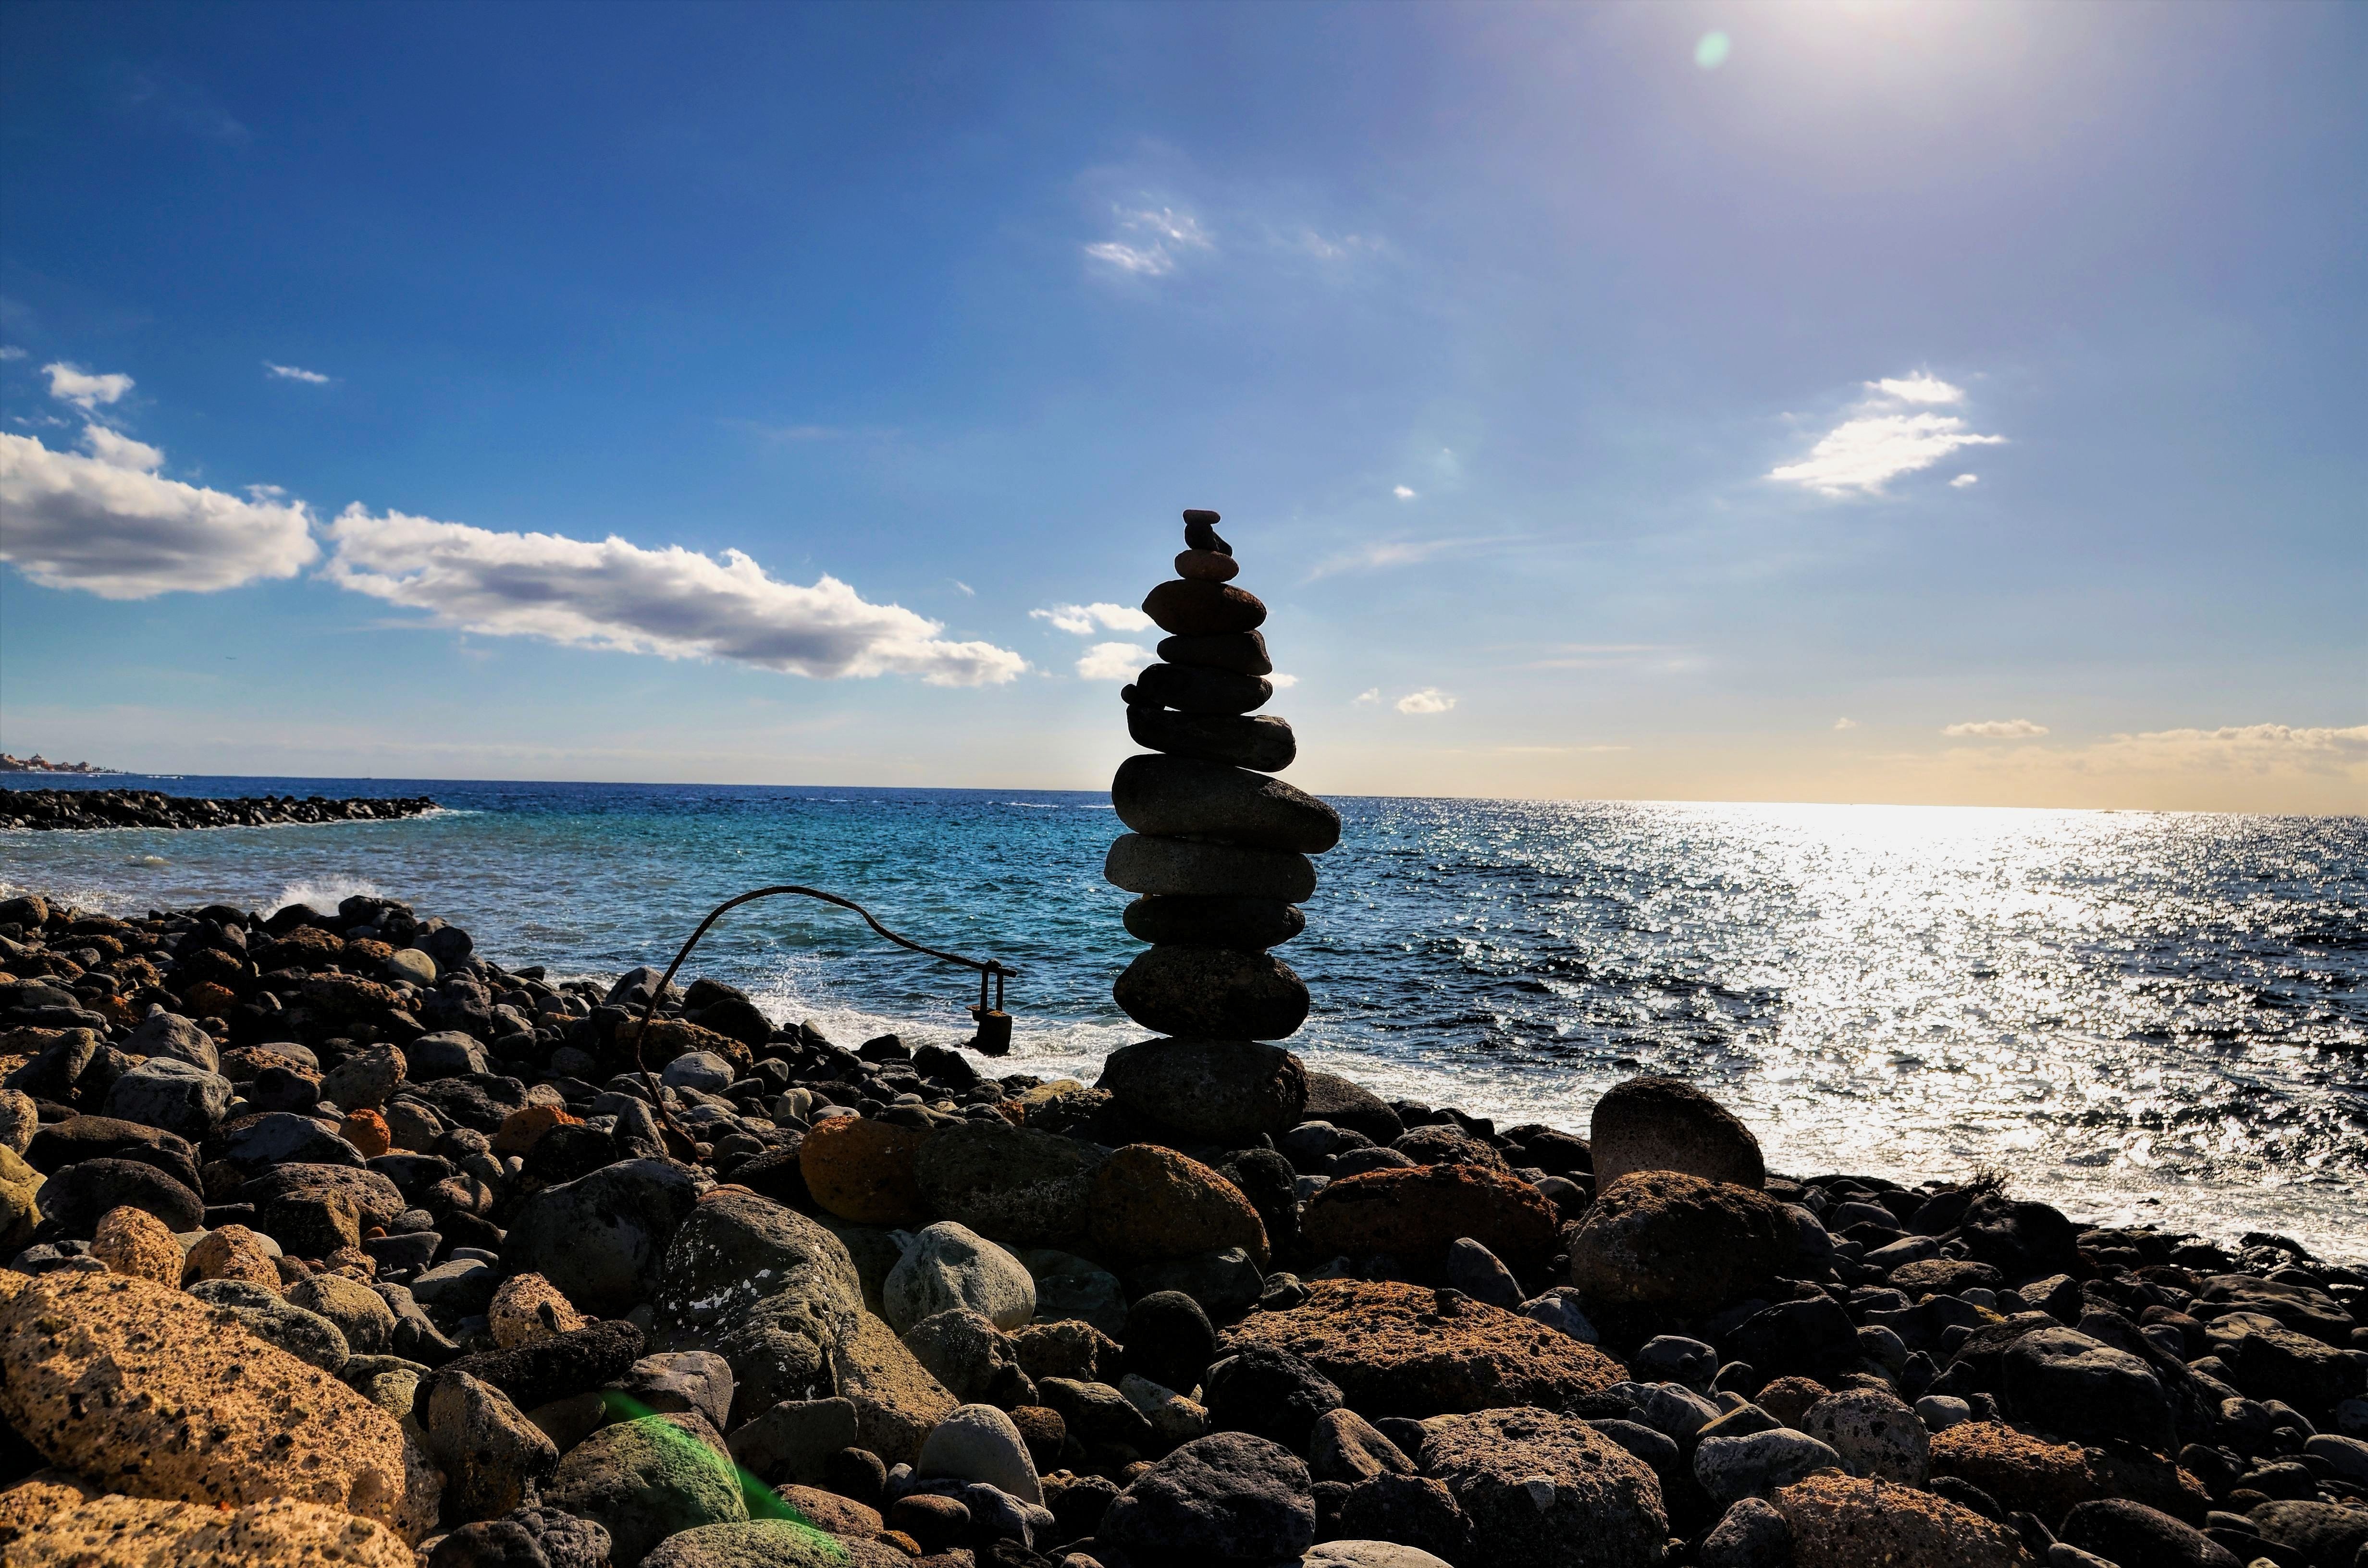
beach, sea, coast, water, sand, rock, ocean, horizon, silhouette, cloud, sunshine, sunrise, sunset, sunlight, shore, wave, dawn, stone, vacation, cliff, dusk, tower, balance, shadow, bay, terrain, material, body of water, cape, aginst the light, wind wave